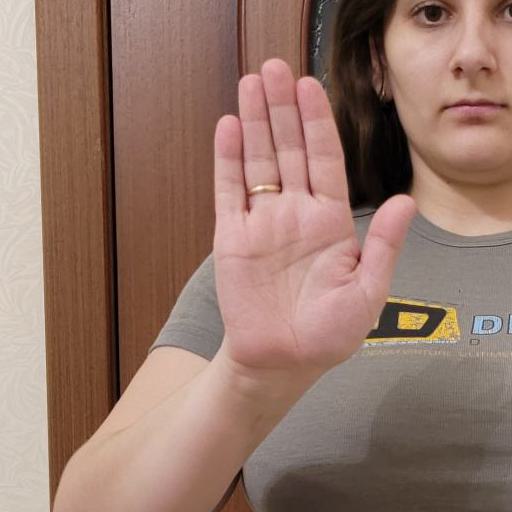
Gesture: stop